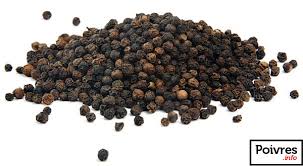
Waawaw,! Nataal bii, ëe poobar la. Poobar bu bëri bun, bun bun bun dajale. Poobar baa ngi noonu am na yu xaw a weex. Ñu xaw a tasaaroo  tuuti. Poobar la waawaaw. Poobar yi def xanaa wex nañ xàtt  moom.